Hitoshi Goto

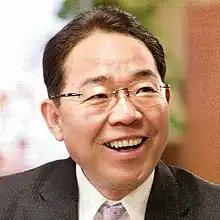
Goto in 2020

is a Japanese politician who served as the governor of Yamanashi Prefecture. He was formerly a Democratic Party member in the House of Representatives in the Diet (national legislature). He resigned from the Democratic Party and the Diet in November 2014 so that he could contest the January 2015 Yamanashi Gubernatorial election as an independent. A native of Kōfu and graduate of Tohoku University with a Bachelor of Economics, he worked at the Ministry of Agriculture, Forestry and Fisheries from 1980 to 1995.